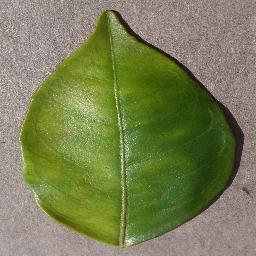
Label: Orange___Haunglongbing_(Citrus_greening)